Historiography of Gasparo Cairano

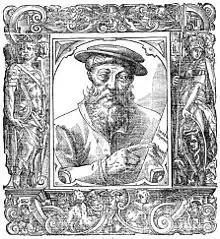
Portrait of Pomponius Gauricus.

Gasparo Cairano received a single, illustrious mention in the historiography of the period: Pomponius Gauricus's "De sculptura", published in Florence in 1504. In it, the humanist offered the Brescian sculptor a flattering tribute in Latin, notably mentioning the Palazzo della Loggia and the Cycle of the Caesars: